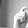
ASL letter: X